Haruka Nogizaka's Secret

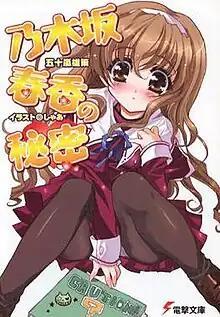
Light novel volume 1

is a Japanese light novel series by Yūsaku Igarashi, with illustrations by Shaa. The series originally started serialization in MediaWorks' now-defunct light novel magazine "Dengeki hp" on June 18, 2004. The first novel was released in October 2004, and as of January 2012, 15 volumes have been published by ASCII Media Works under their Dengeki Bunko imprint. A manga adaptation by Yasuhiro Miyama was serialized in ASCII Media Works' "Dengeki Moeoh" between the October 2006 and August 2010 issues. An anime adaptation produced by Studio Barcelona aired between July and September 2008; a second anime season aired between October and December 2009. A visual novel for the PlayStation 2 was released in Japan in September 2008 and a second game for the PlayStation Portable was released for digital download in February 2010.